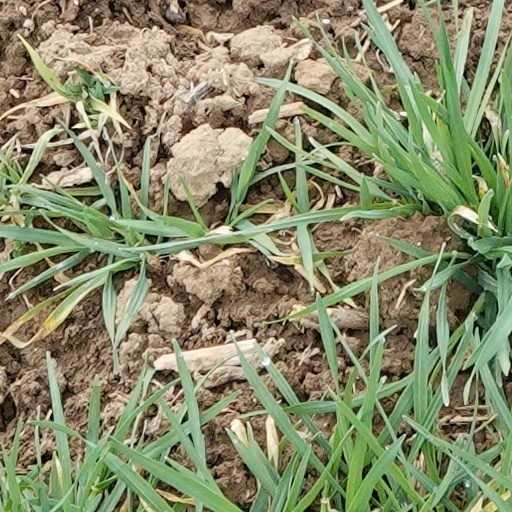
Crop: wheat